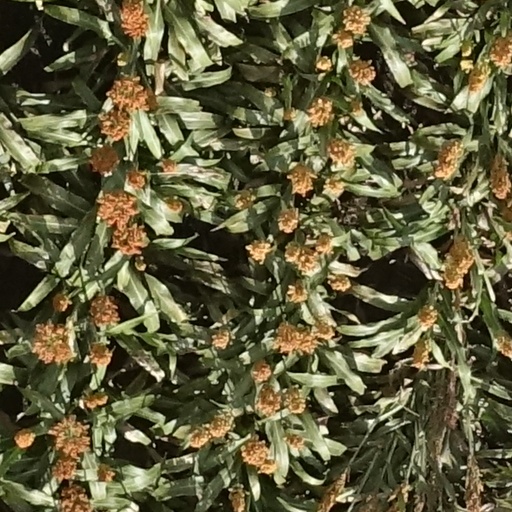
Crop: sorghum